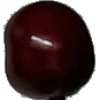
Label: Cherry 1